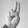
ASL letter: U